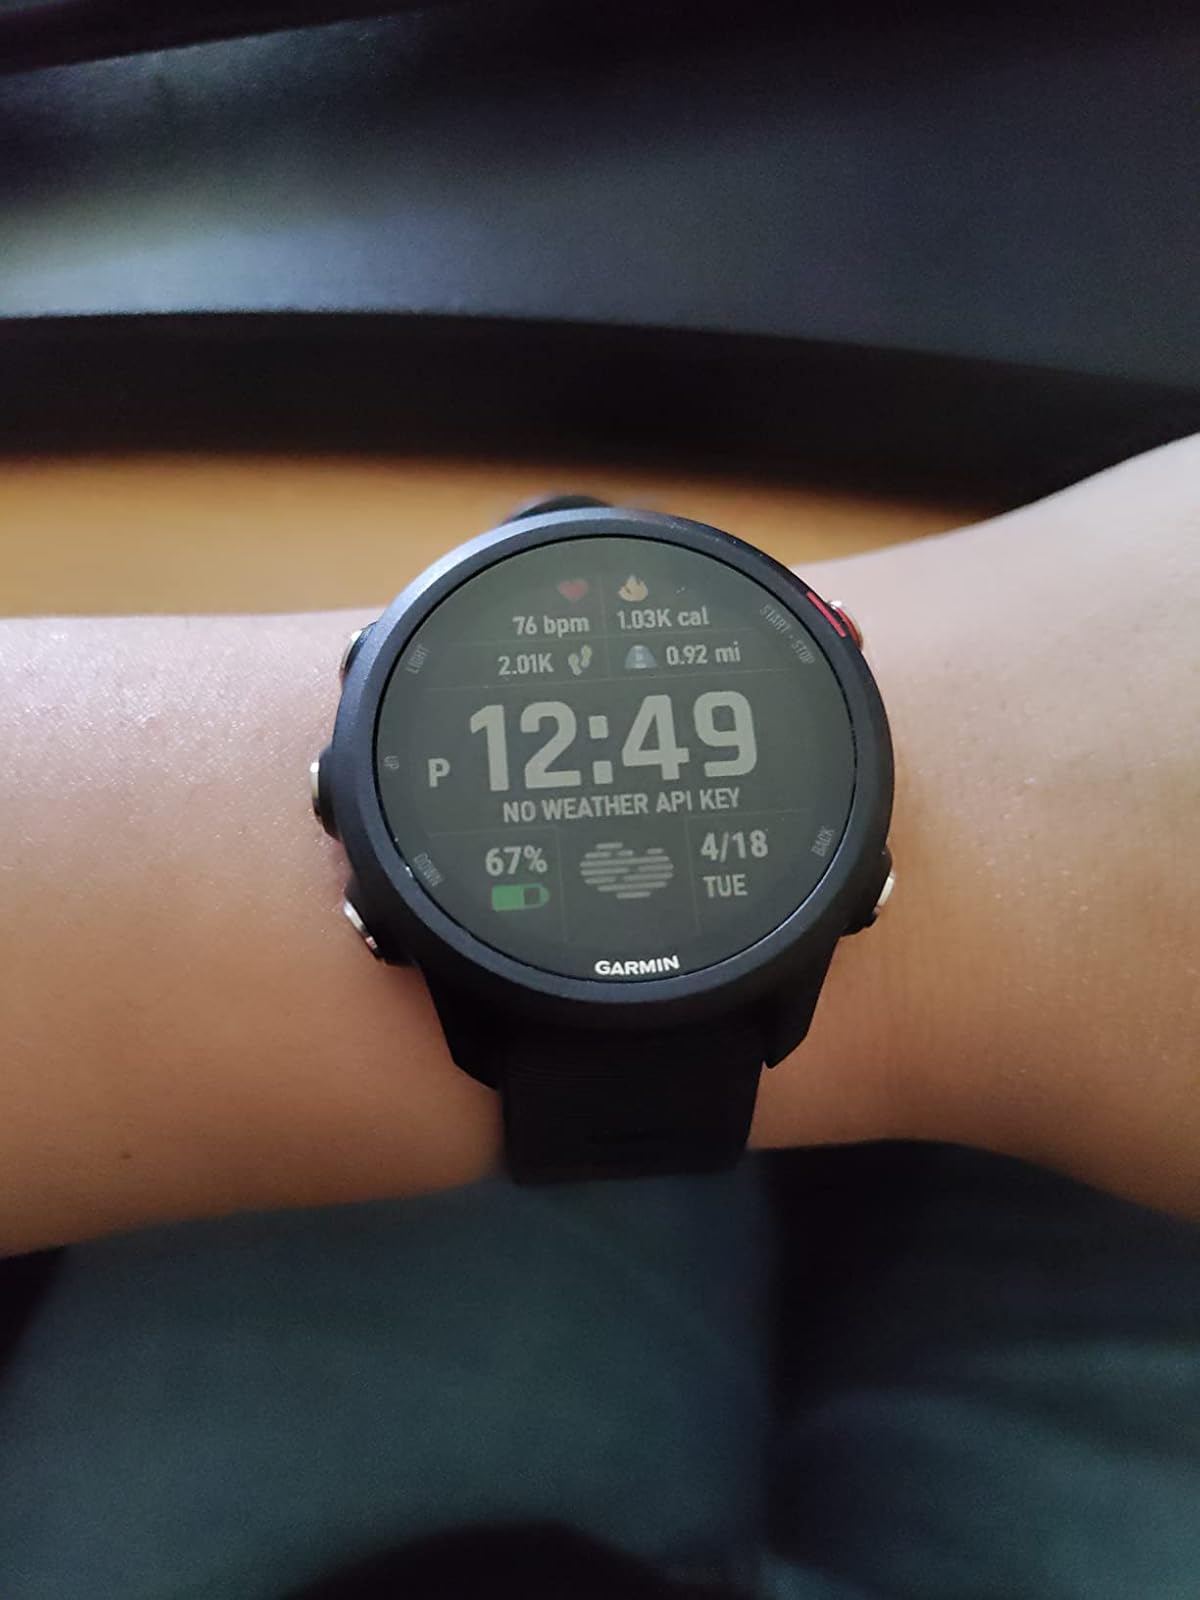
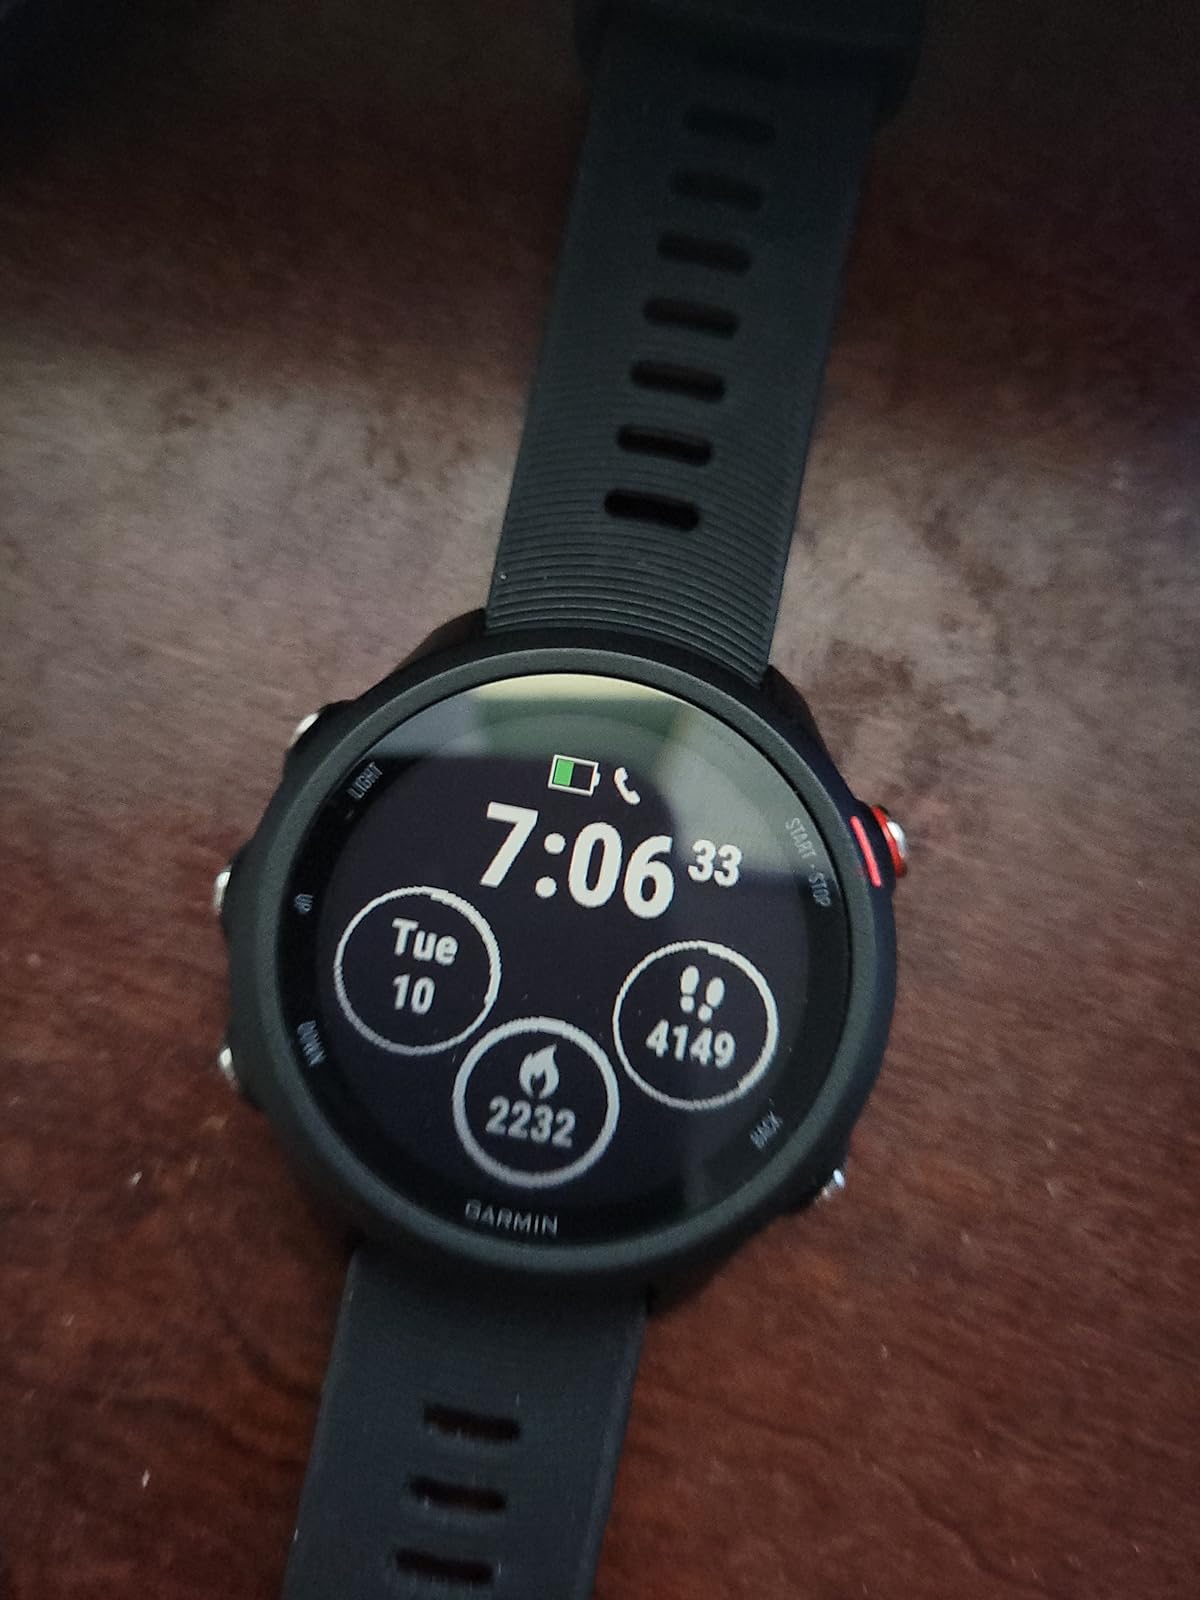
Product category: smartwatch
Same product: yes